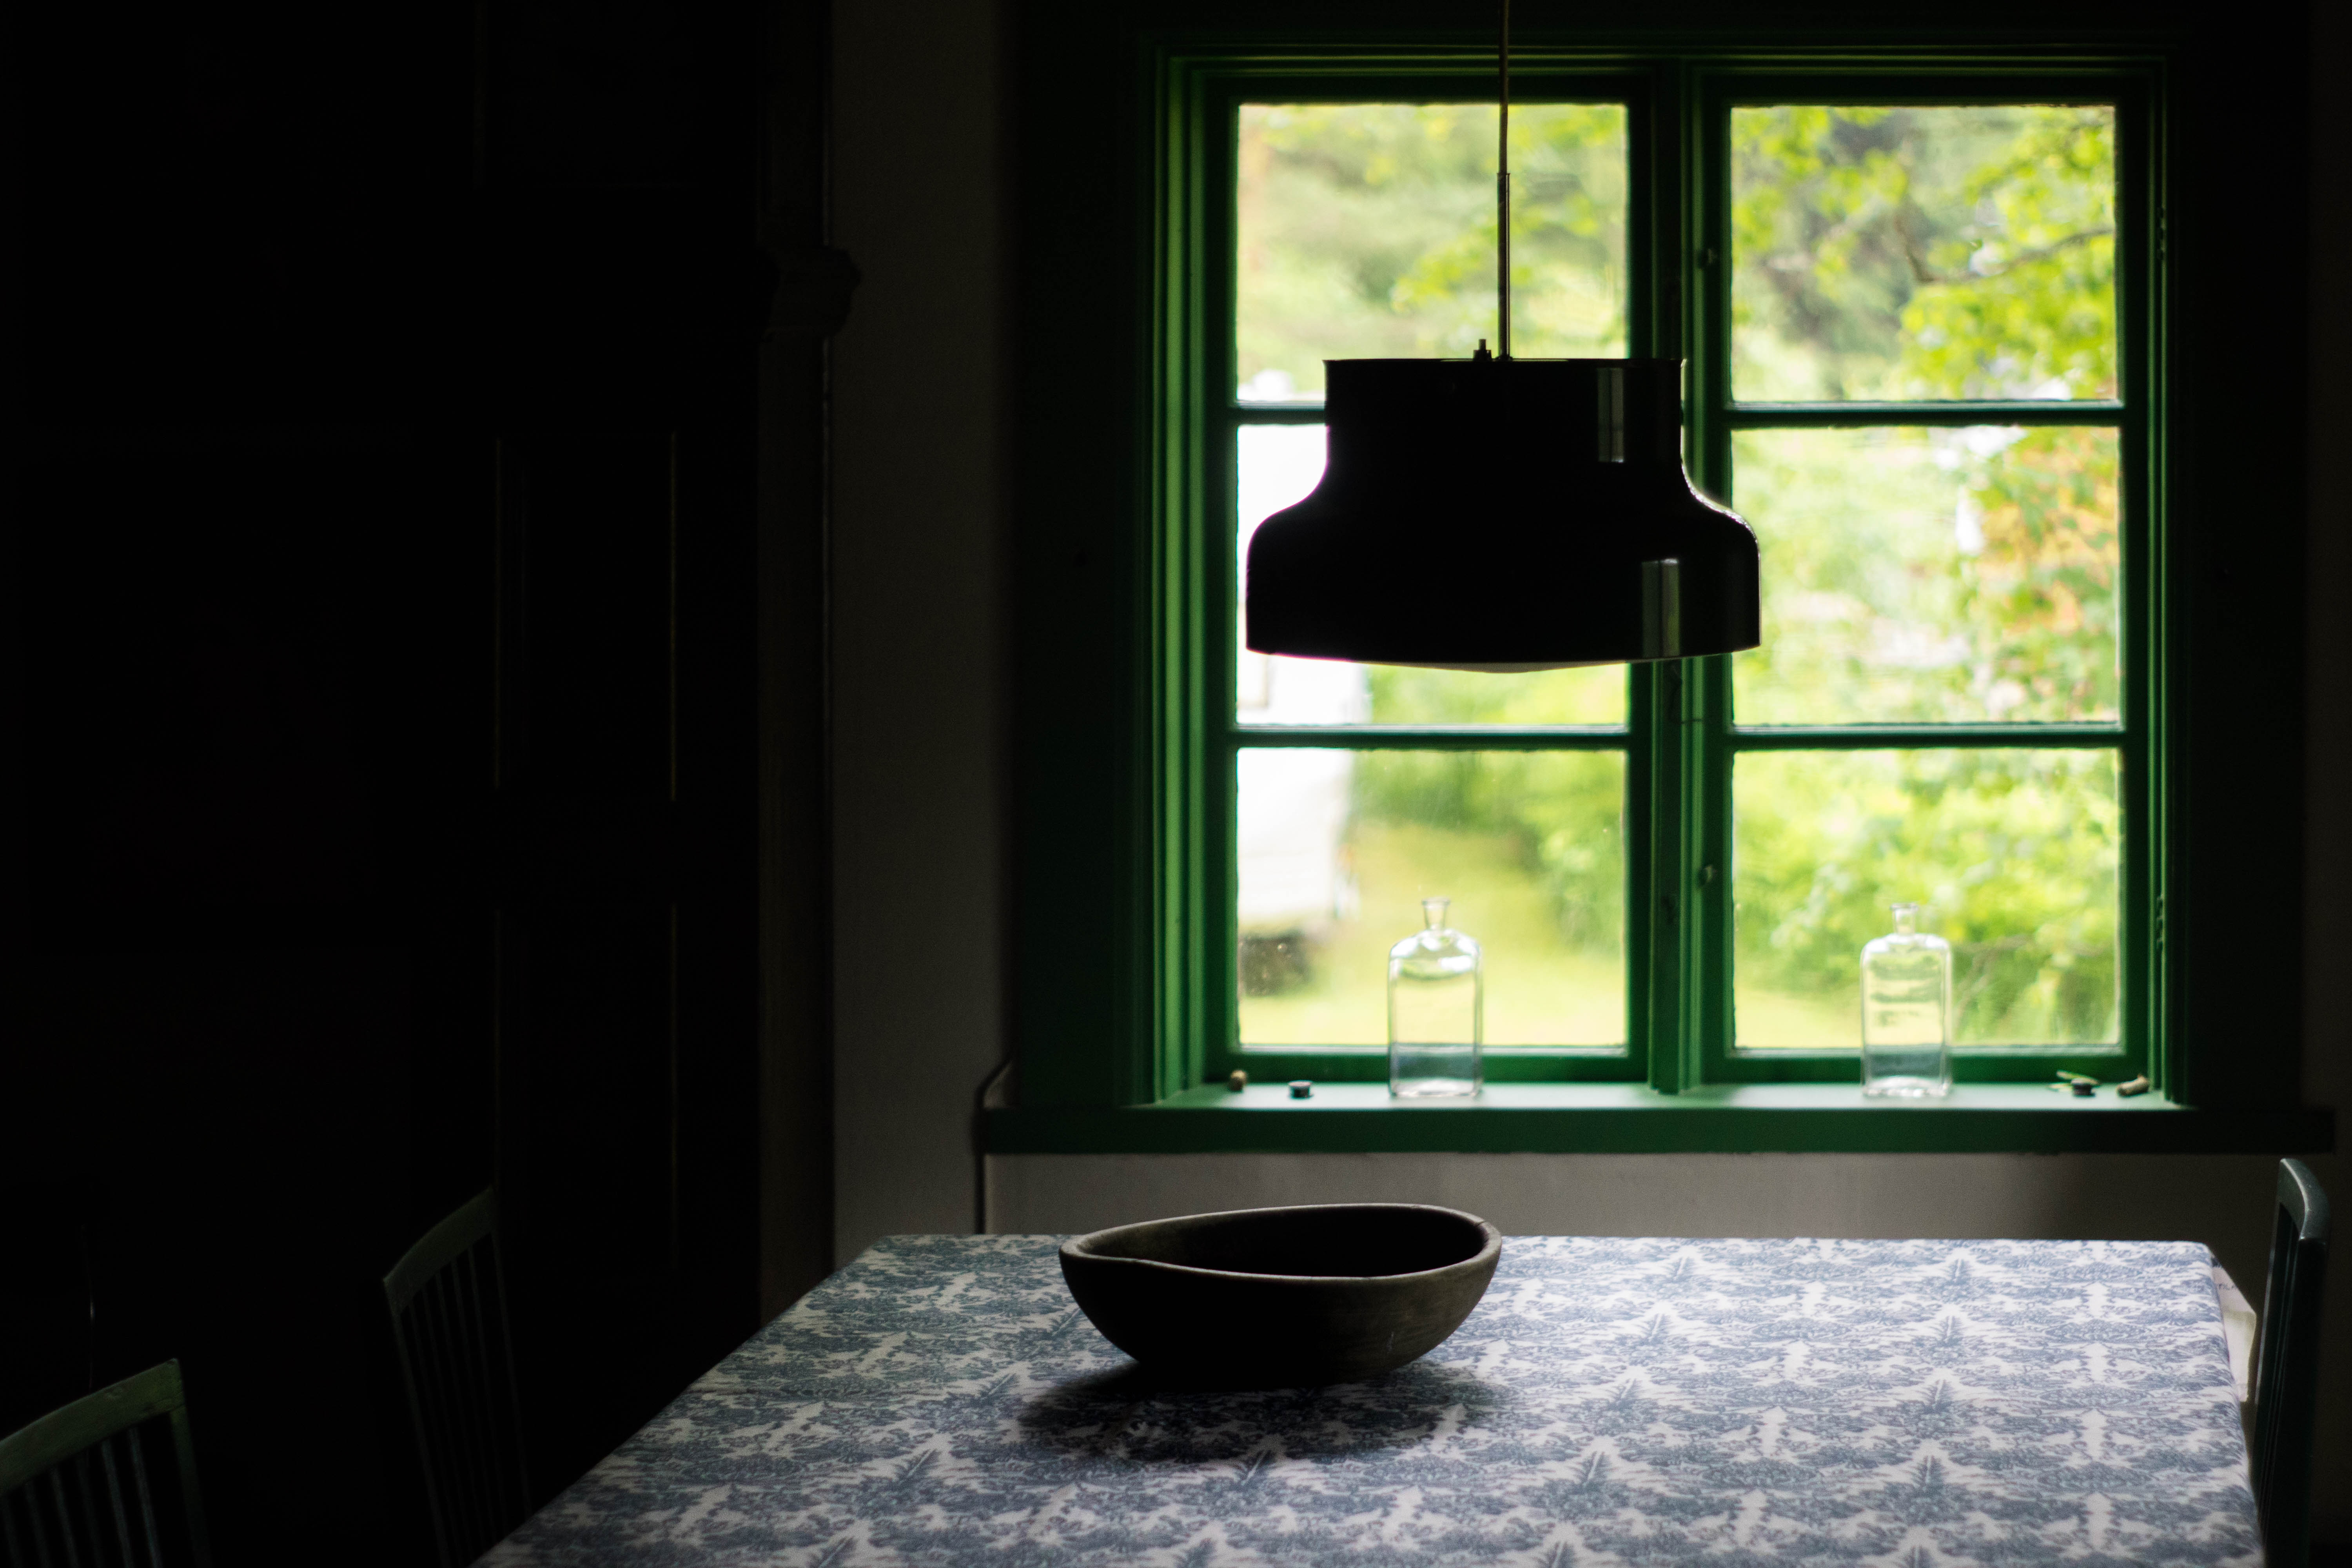
table, light, house, interior, window, glass, home, green, living room, furniture, room, lighting, decor, interior design, design, window covering